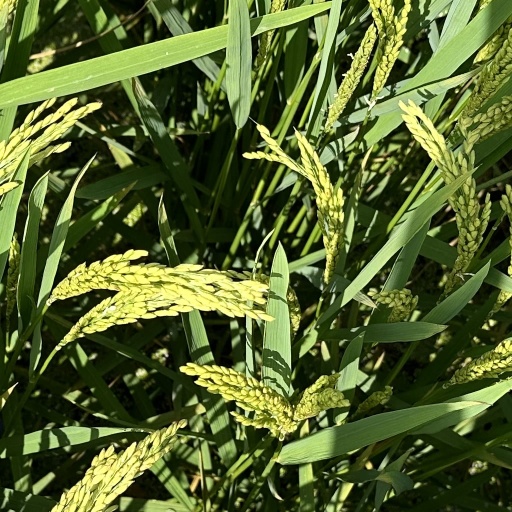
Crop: rice